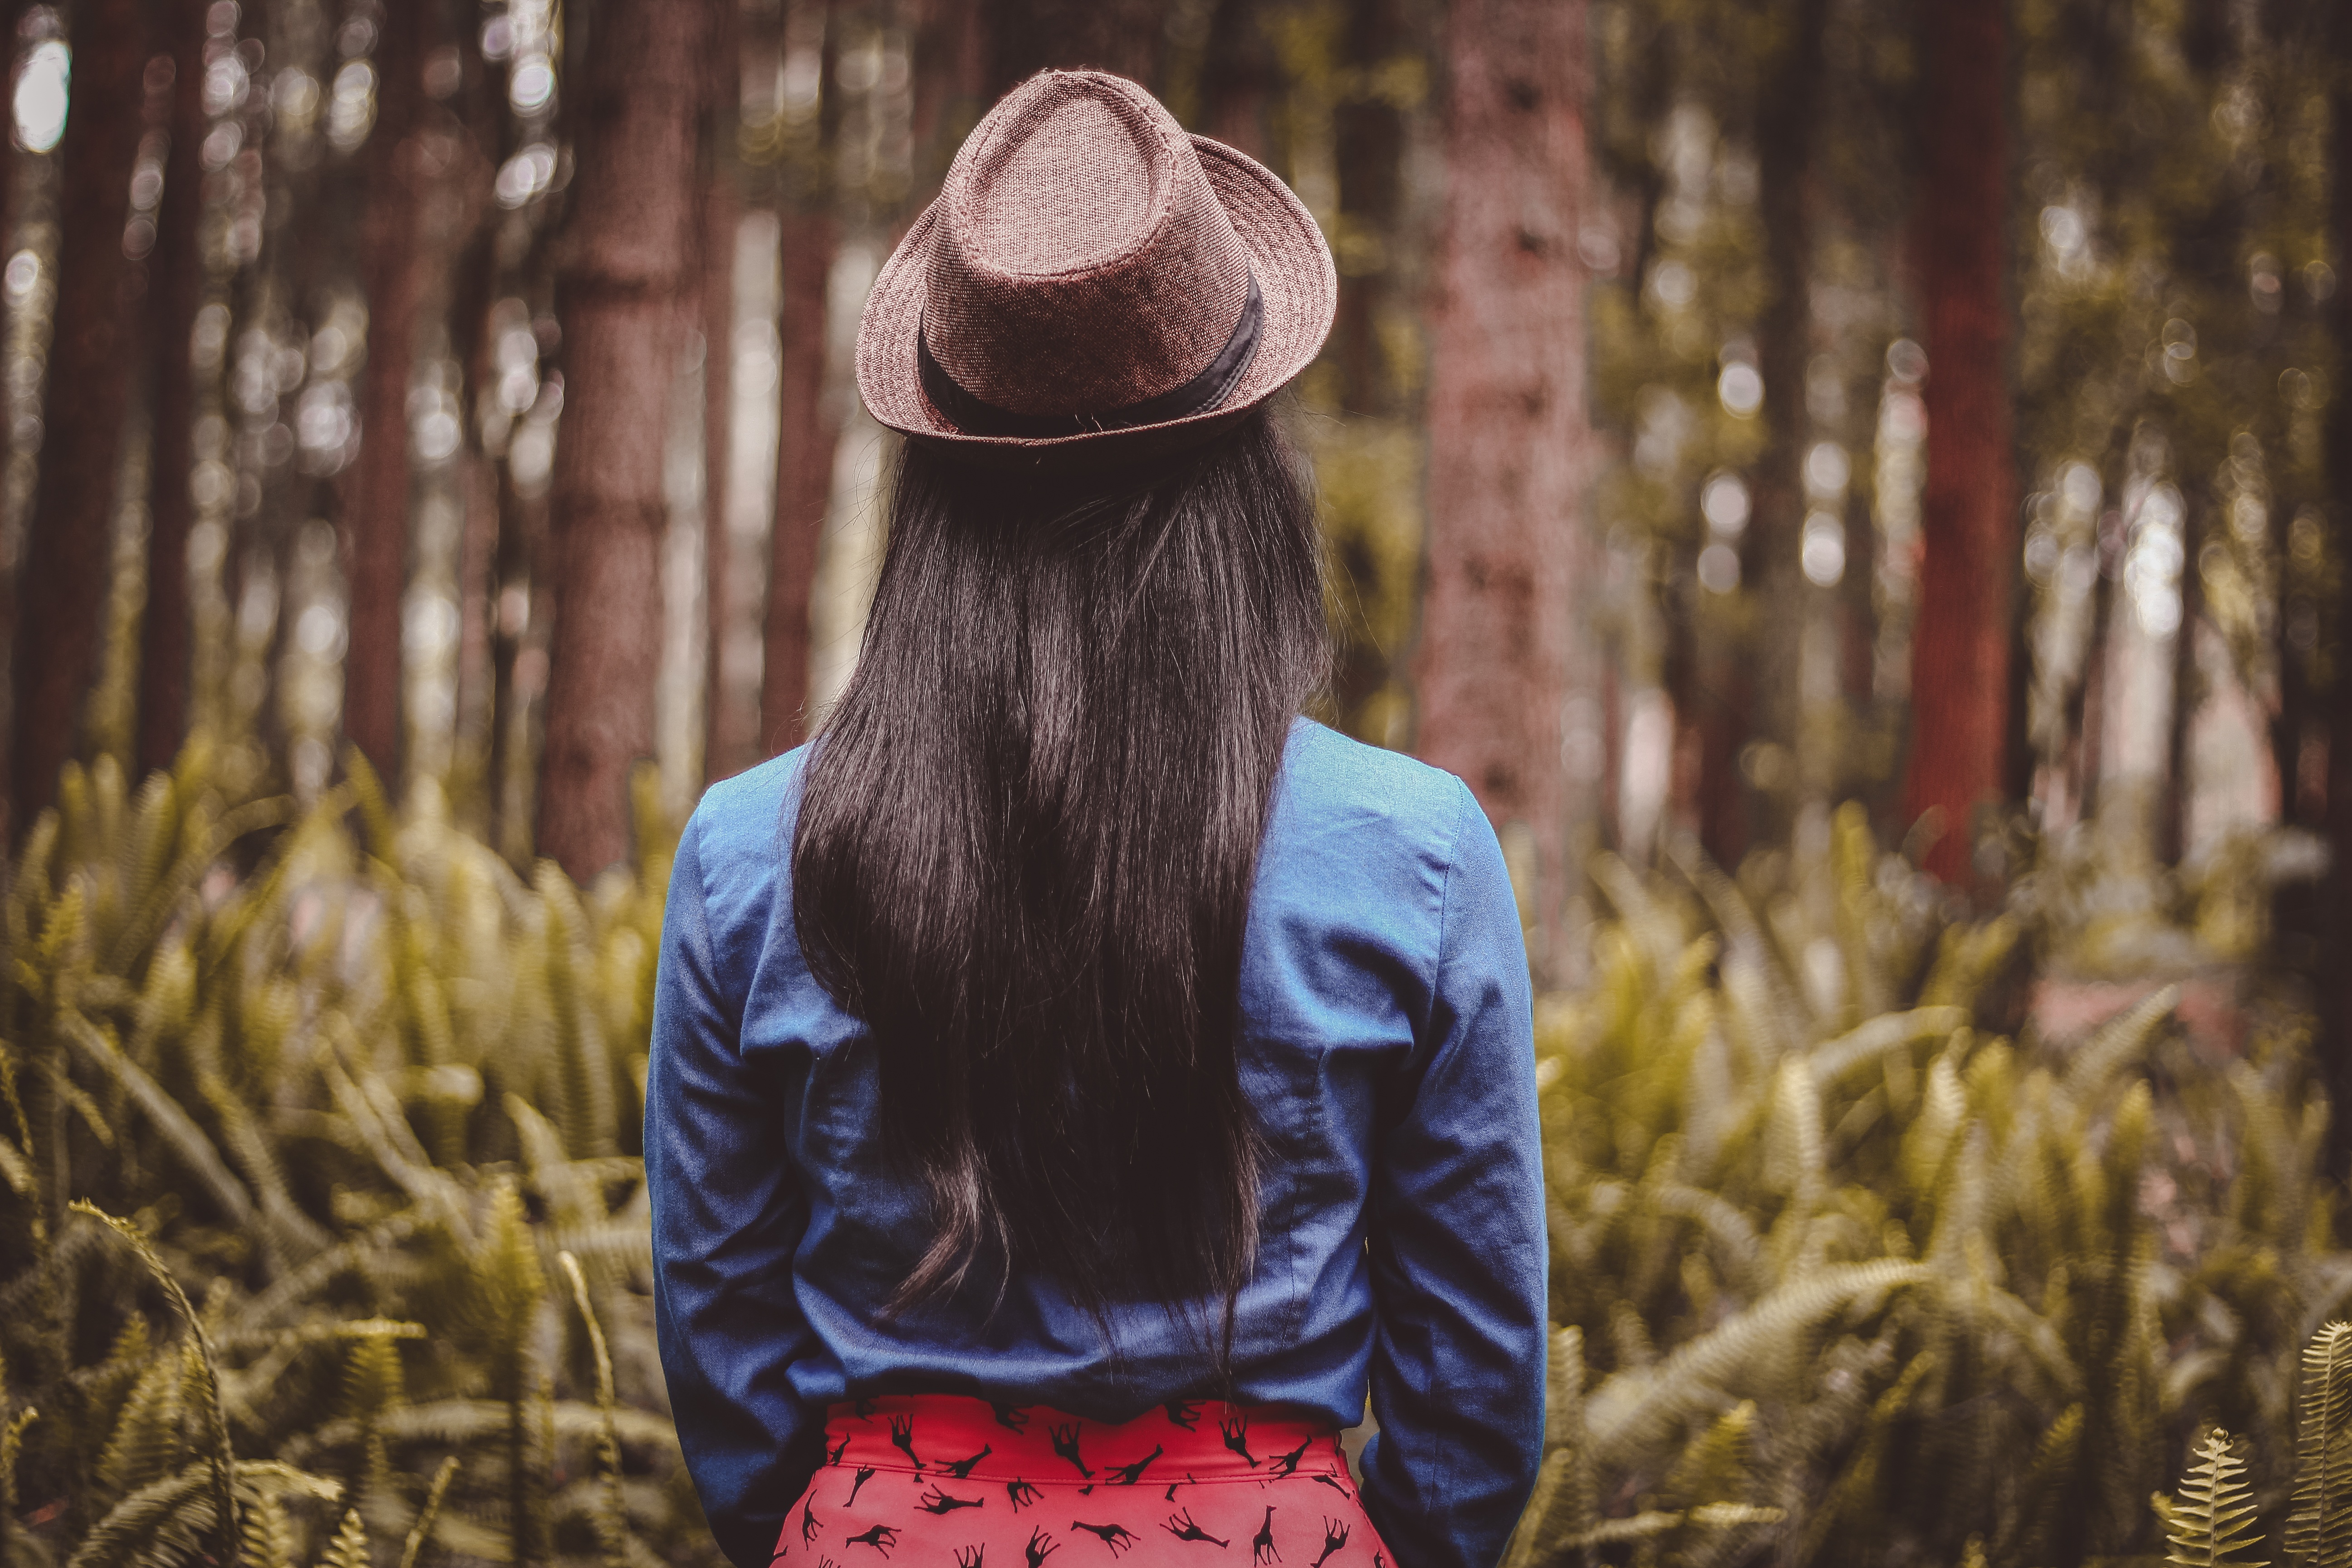
tree, forest, person, people, girl, woman, flower, spring, color, autumn, fashion, agriculture, season, trees, woods